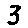
Label: 3